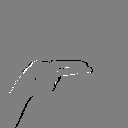
ASL letter: h